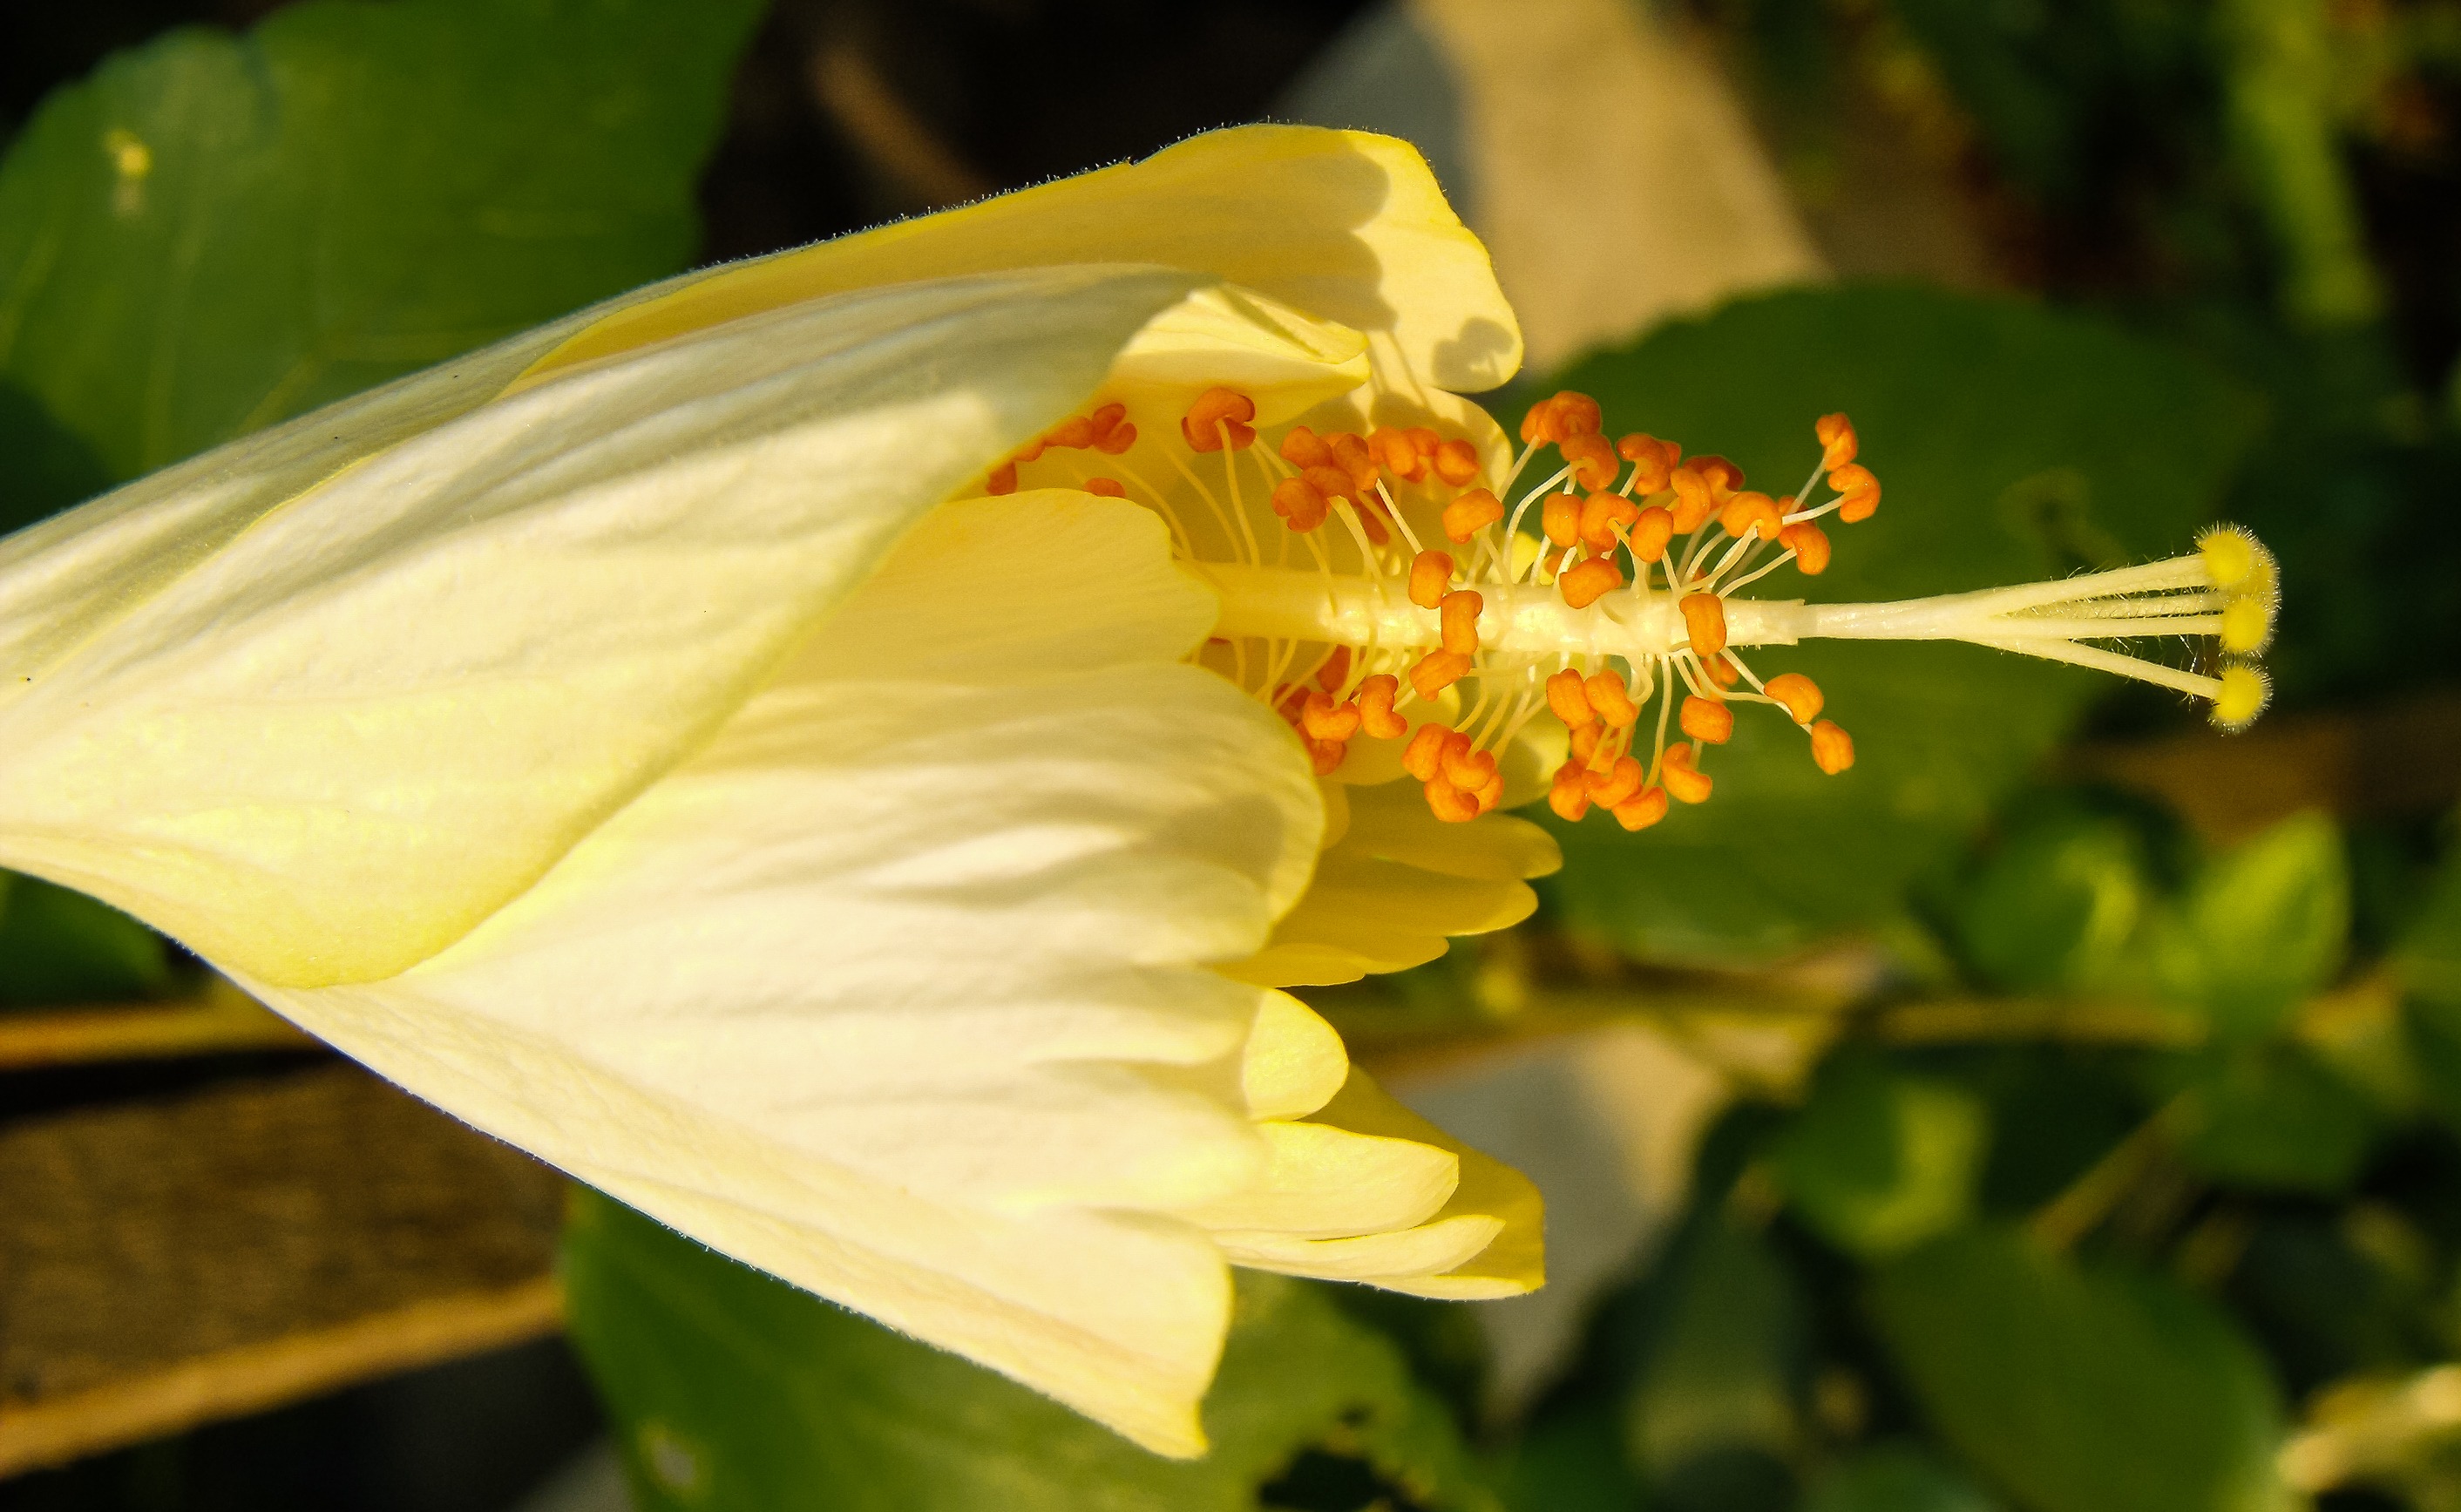
nature, blossom, plant, white, leaf, flower, petal, bloom, green, botany, yellow, flora, wildflower, close up, pistil, macro photography, flowering plant, plant stem, land plant